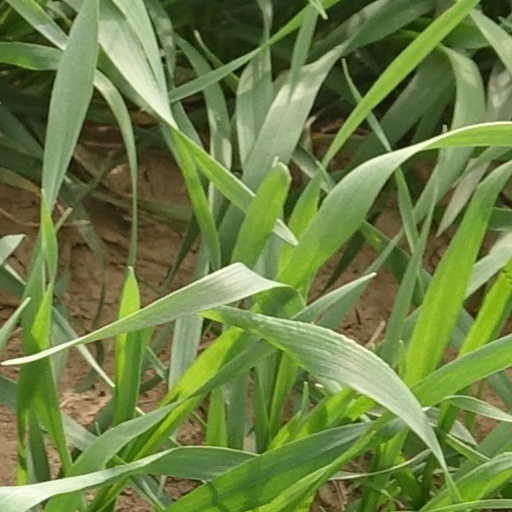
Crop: wheat